Stone Mountain

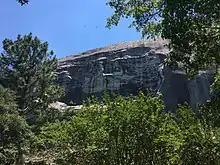
Stone Mountain through trees

Stone Mountain is a pluton, a type of igneous intrusion. Primarily composed of quartz monzonite, the dome of Stone Mountain was formed during the formation of the Blue Ridge Mountains around 300–350 million years ago (during the Carboniferous period), part of the Appalachian Mountains. It formed as a result of the upwelling of magma from within the Earth's crust. This magma solidified to form granite within the crust below the surface.